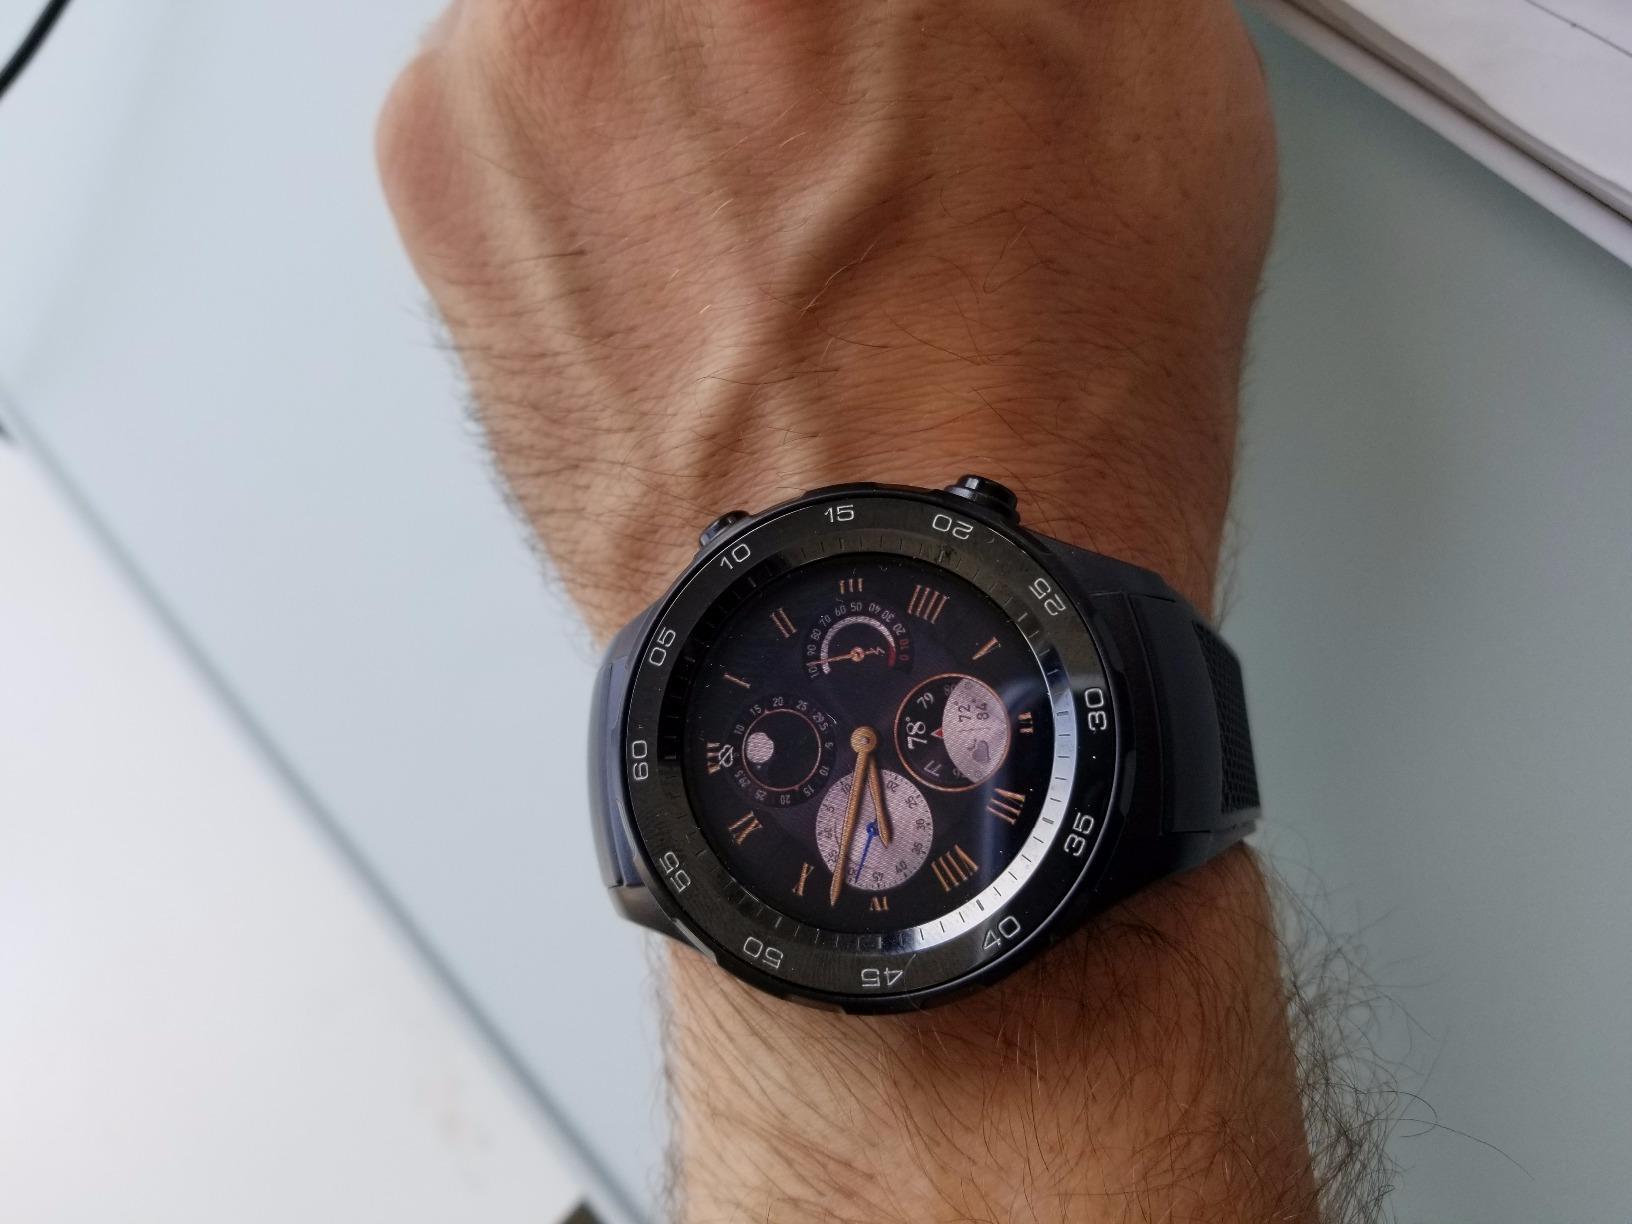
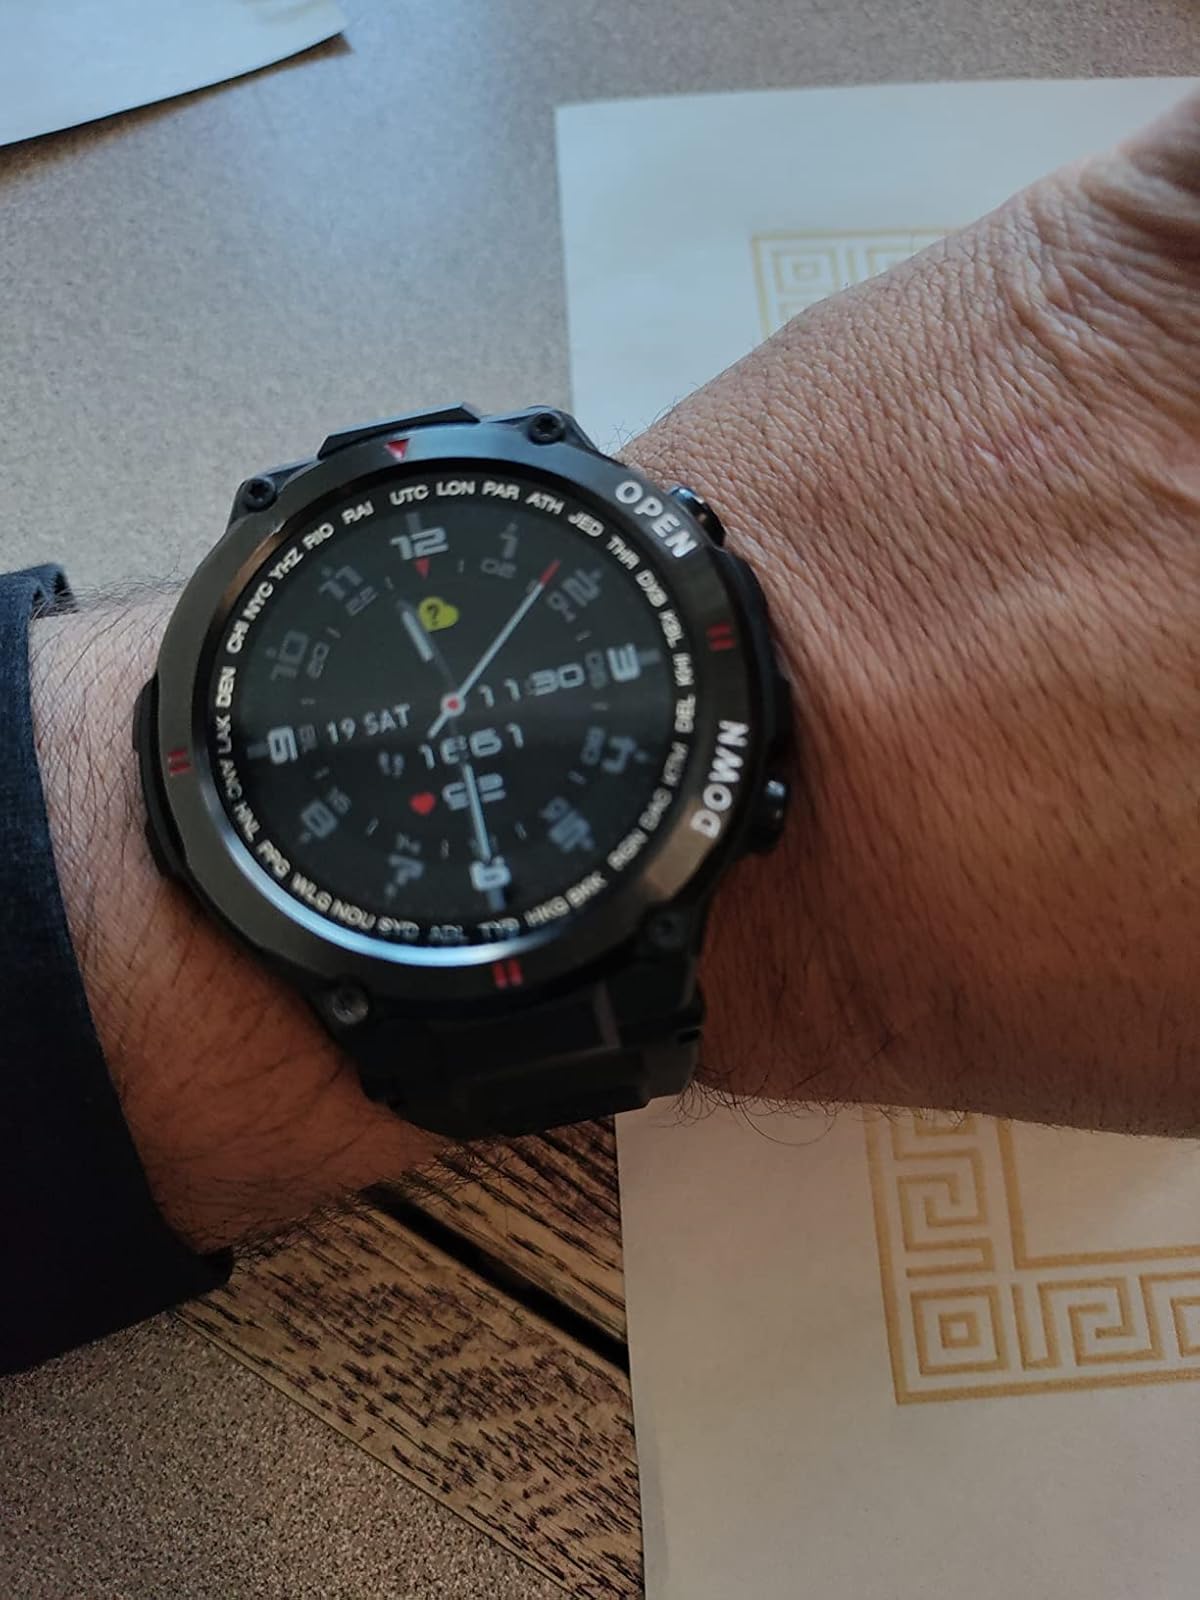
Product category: smartwatch
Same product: no